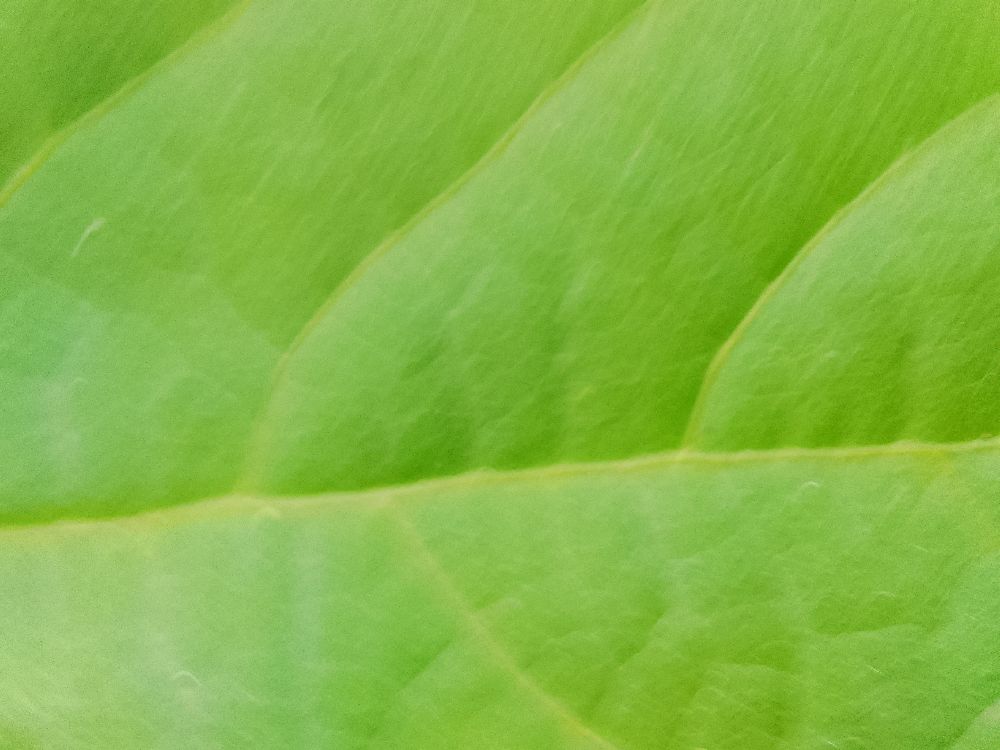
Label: healthy